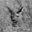
Label: deer